Brays Oaks, Houston

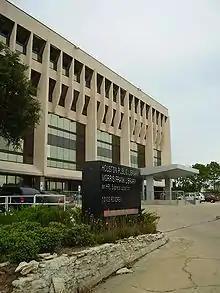
Frank HPL Express Library at Brays Oaks Towers 10103 Fondren Road

Westbury High School opened in 1961. Elrod opened in 1964. Fondren Middle School opened in 1966; afterwards the Fondren family donated land for an access road into the school. Foerster opened in 1967. Sharpstown Junior–Senior High School opened in 1968; the following year the school split into Sharpstown Middle School, in the existing campus, and Sharpstown High School, on a new campus. Bell opened in 1978. Welch opened in 1979. Welch's campus was built for about 1,133 students.